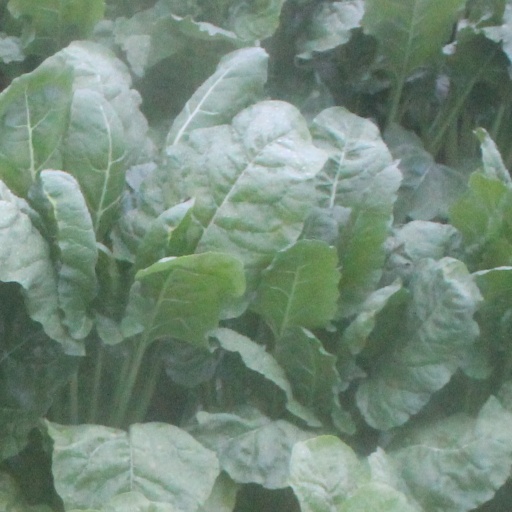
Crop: sugar beet